Orchard Street United Methodist Church

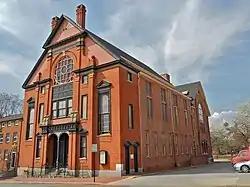
Orchard Street United Methodist Church, March 2012

Orchard Street United Methodist Church, formerly known as Metropolitan Methodist Episcopal Church, is a historic Methodist Episcopal church located at Baltimore, Maryland, United States. It is a church built in a mixture of revival styles. It was constructed in 1837, with additions made in 1853, 1865, and 1882. The main church is Romanesque Revival, but the rear building is Romanesque with a large Gothic window in its northeastern facade. The nave is approximately and features clerestory windows. The rear building is approximately . The church was founded in 1825 by Truman Le Pratt, a West Indian former slave of Governor John Eager Howard. It now houses the offices of the Baltimore Urban League and is the oldest standing structure built by African-Americans in the city of Baltimore.